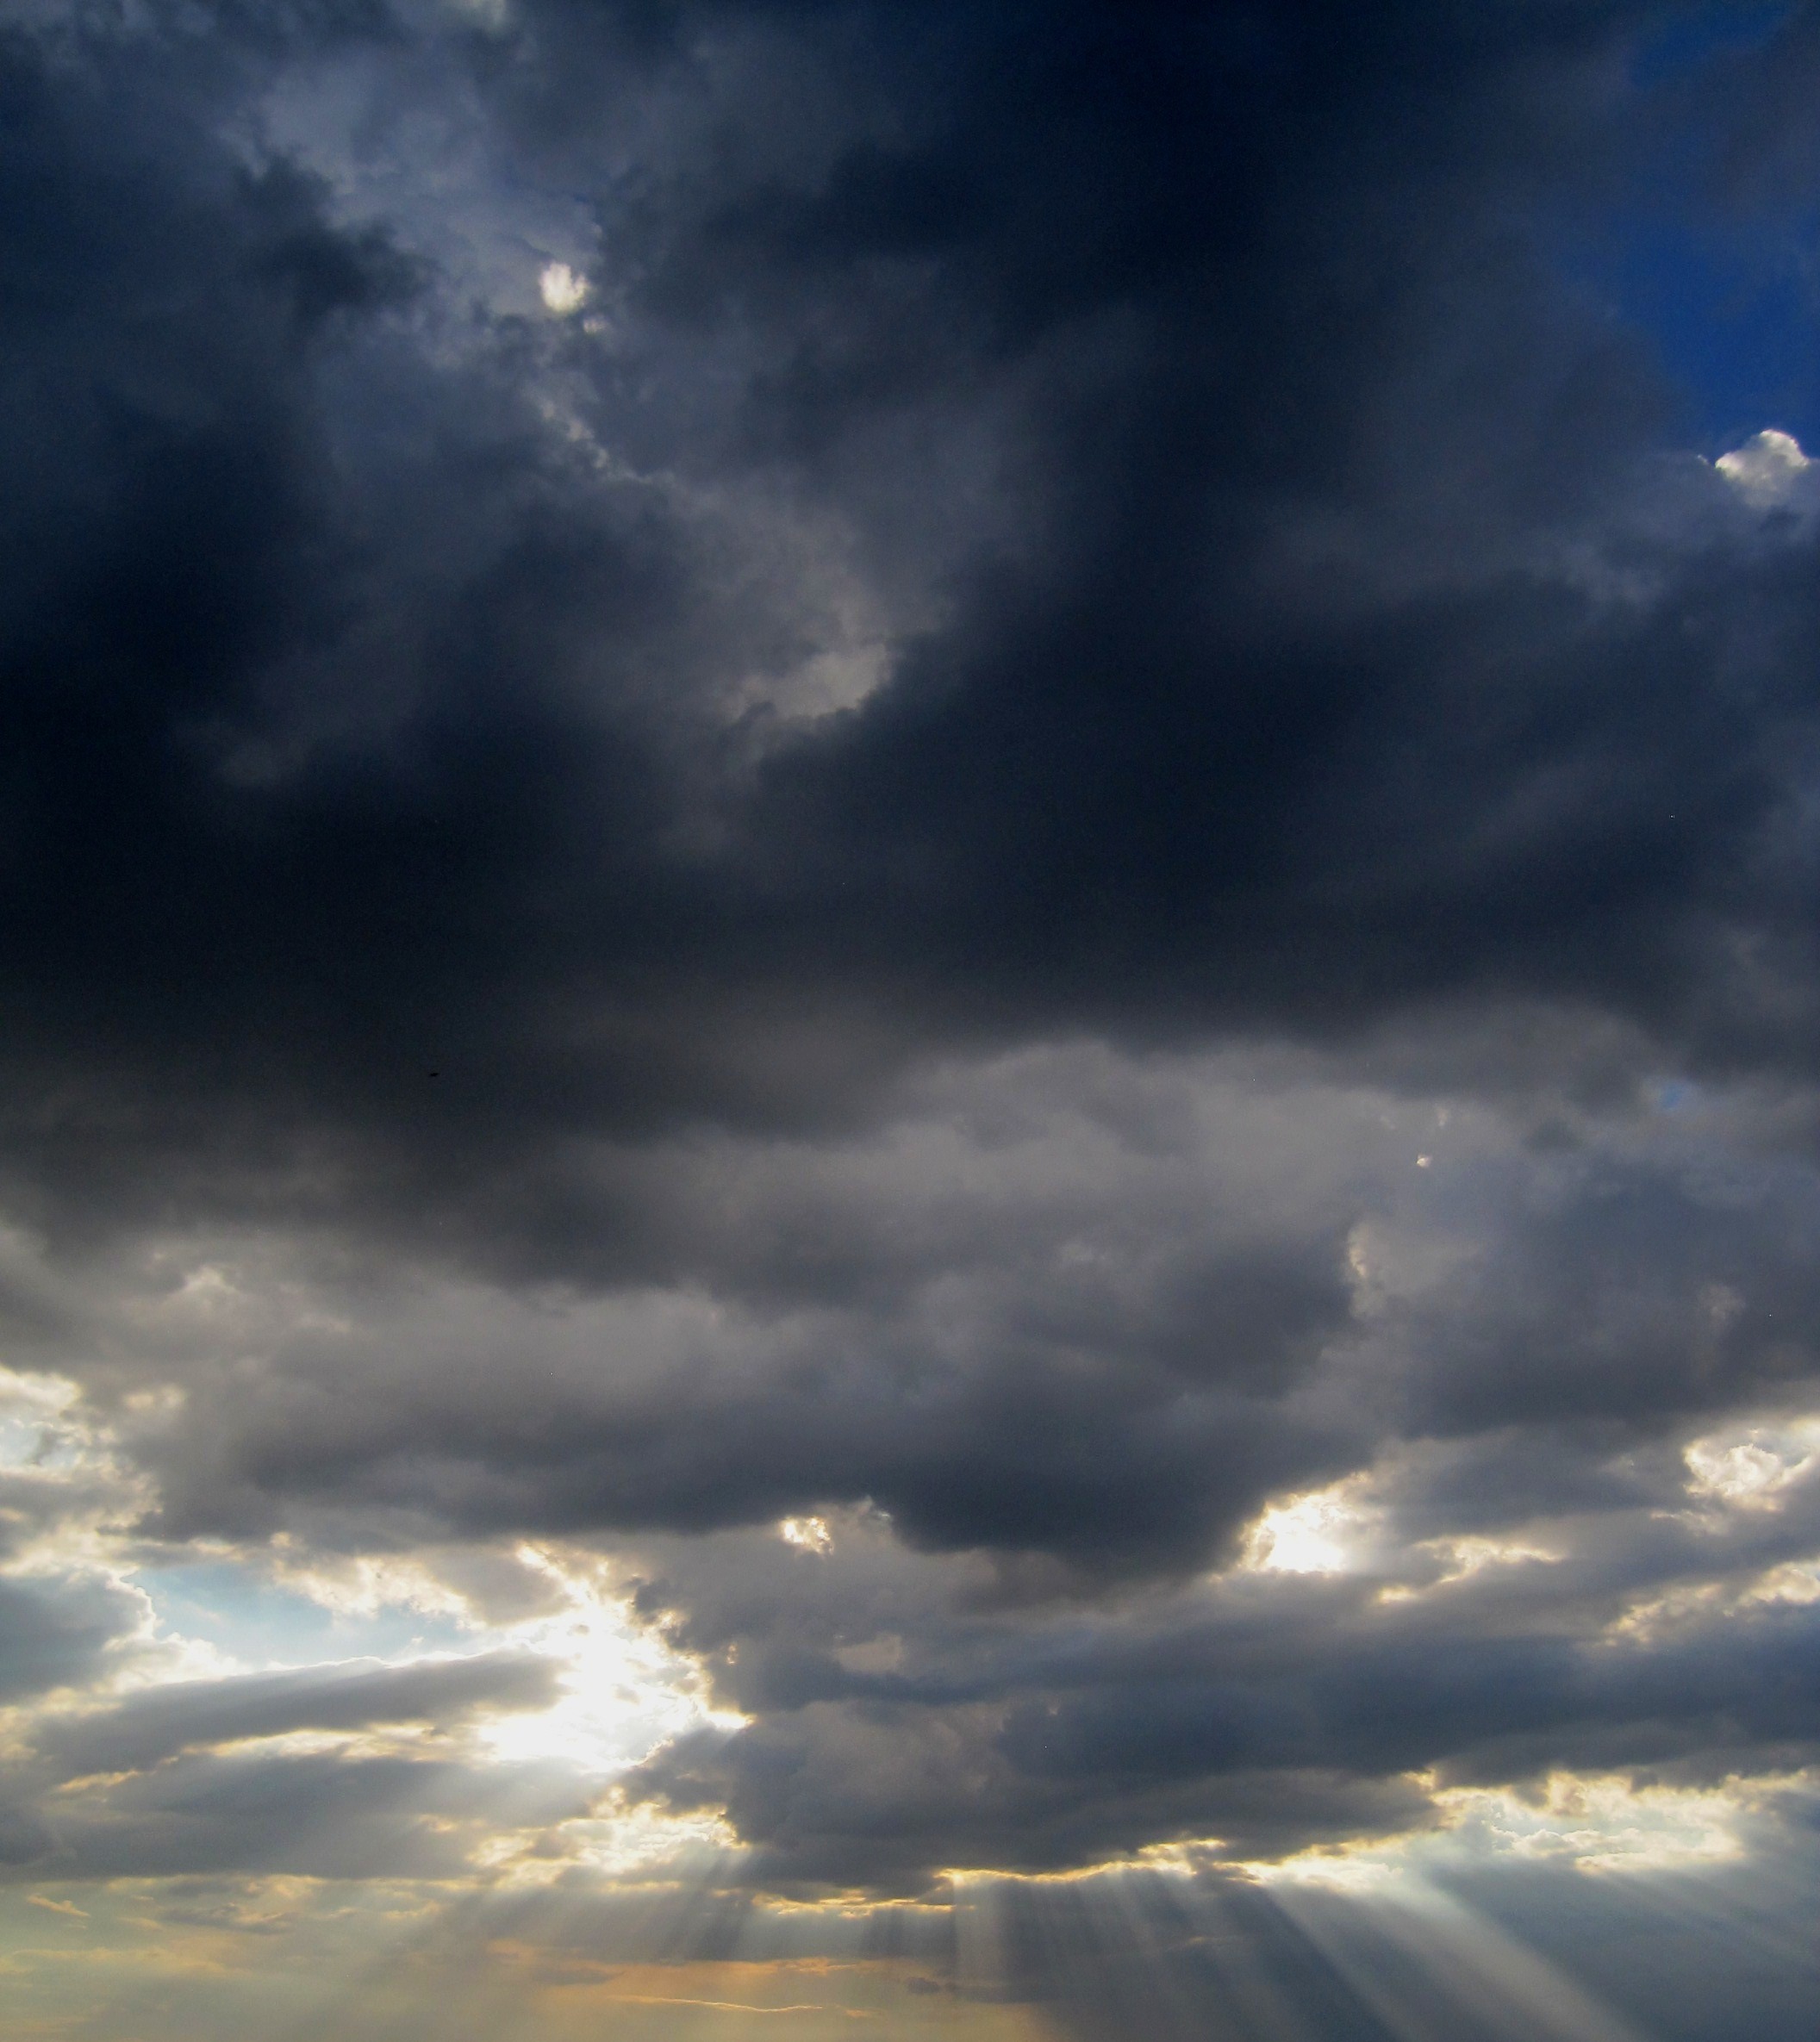
horizon, light, cloud, sky, sun, sunset, sunlight, dawn, atmosphere, dark, dusk, daytime, evening, weather, cumulus, dense, clouds, bright, heavy, afterglow, back light, sun rays, crepuscular rays, meteorological phenomenon, ink color, smudge of yellow orange